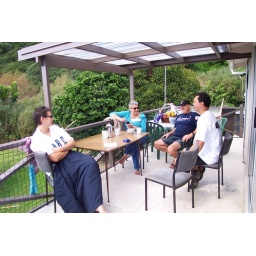
Antoinette, Joy, Stephen and Jason relaxing at the beach house in Hicks Bay